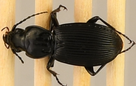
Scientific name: Pterostichus lachrymosus
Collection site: Mountain Lake Biological Station NEON (MLBS), plot MLBS_009